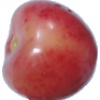
Label: Cherry Rainier 1